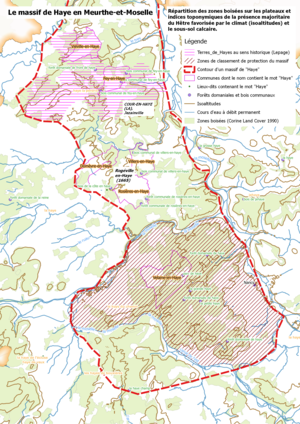
Massif Haye (répartition du Hêtre sur les plateaux calcaires) OSM et Qgis, mentions additionnelles
La forêt de Haye est un vaste massif forestier, d'environ 11 000 hectares, dont 6 500 de forêt domaniale, situé sur un plateau allant de Toul à Nancy, dans le département français de Meurthe-et-Moselle.